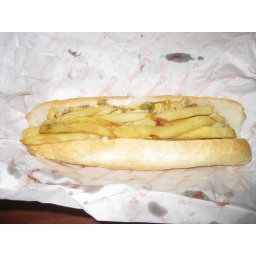
first meal in Morocco (at the train station): delicious chicken sandwich